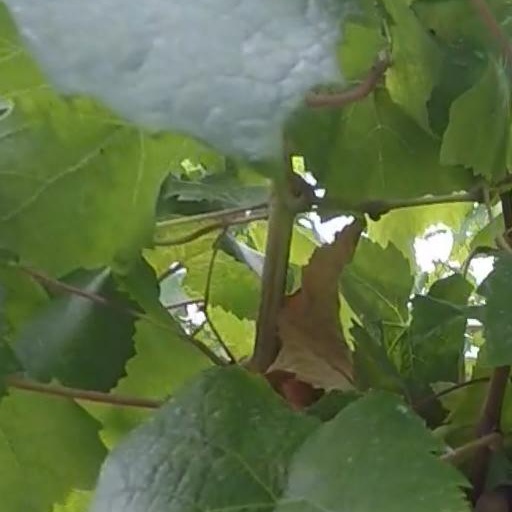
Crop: grape